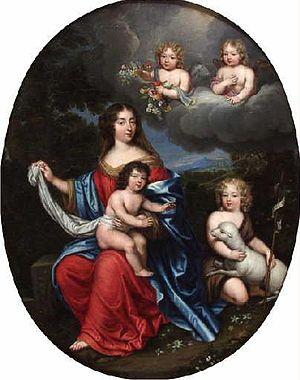
Madame de Maintenon avec le duc du Maine et le Comte de Vexin.
Louis Auguste de Bourbon, duc du Maine, duc d'Aumale, prince souverain de Dombes, comte d’Eu, est un fils légitimé du roi de France Louis XIV, né à Saint-Germain-en-Laye le 31 mars 1670 et mort à Sceaux le 14 mai 1736.
Madame de Maintenon, née Françoise d'Aubigné ou, plus rarement, d'Aubigny, baptisée le 28 novembre 1635 à Niort et morte le 15 avril 1719 à la Maison royale de Saint-Louis à Saint-Cyr, est une dame française des XVIIᵉ et XVIIIᵉ siècles qui fut l'épouse puis la veuve de Paul Scarron. Par la suite, elle fut titrée marquise de Maintenon. Elle est la fondatrice de la Maison royale de Saint-Louis.